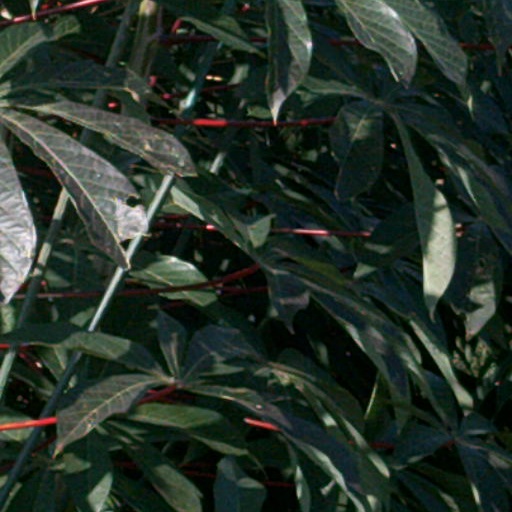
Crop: cassava